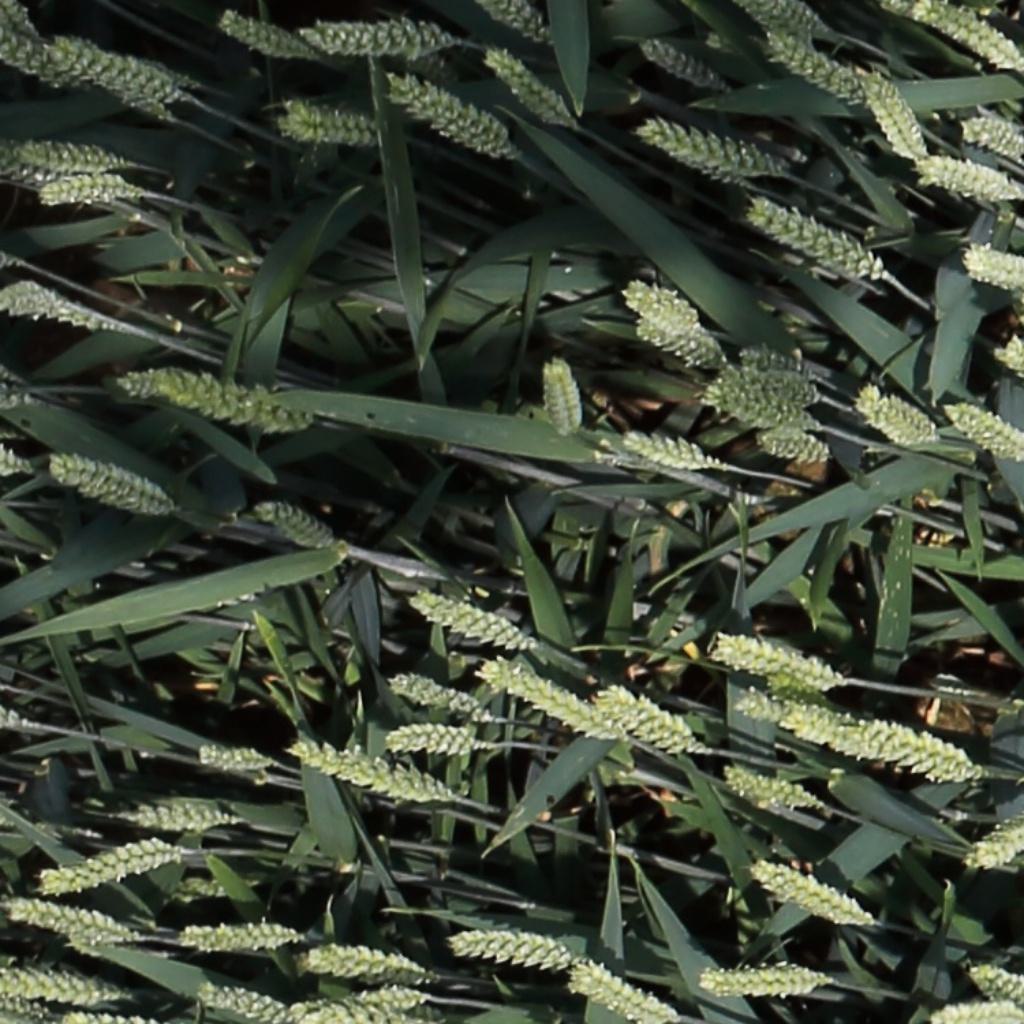
Country: Switzerland
Location: Usask
Wheat development stage: Filling